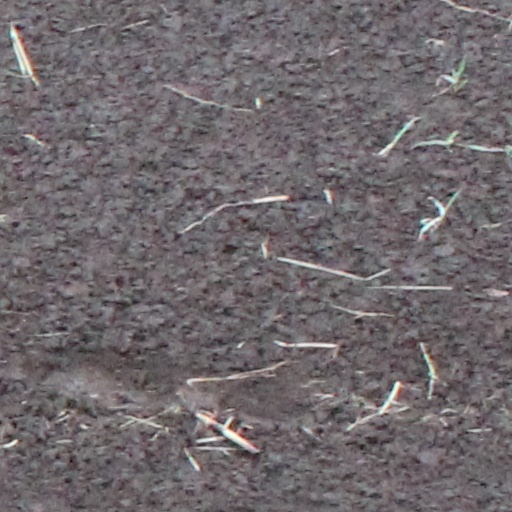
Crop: wheat